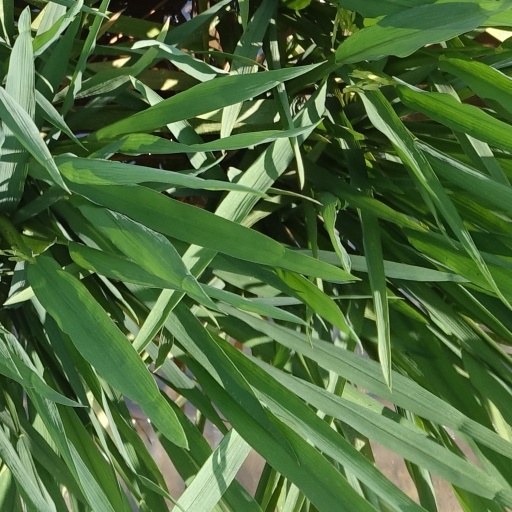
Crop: rice